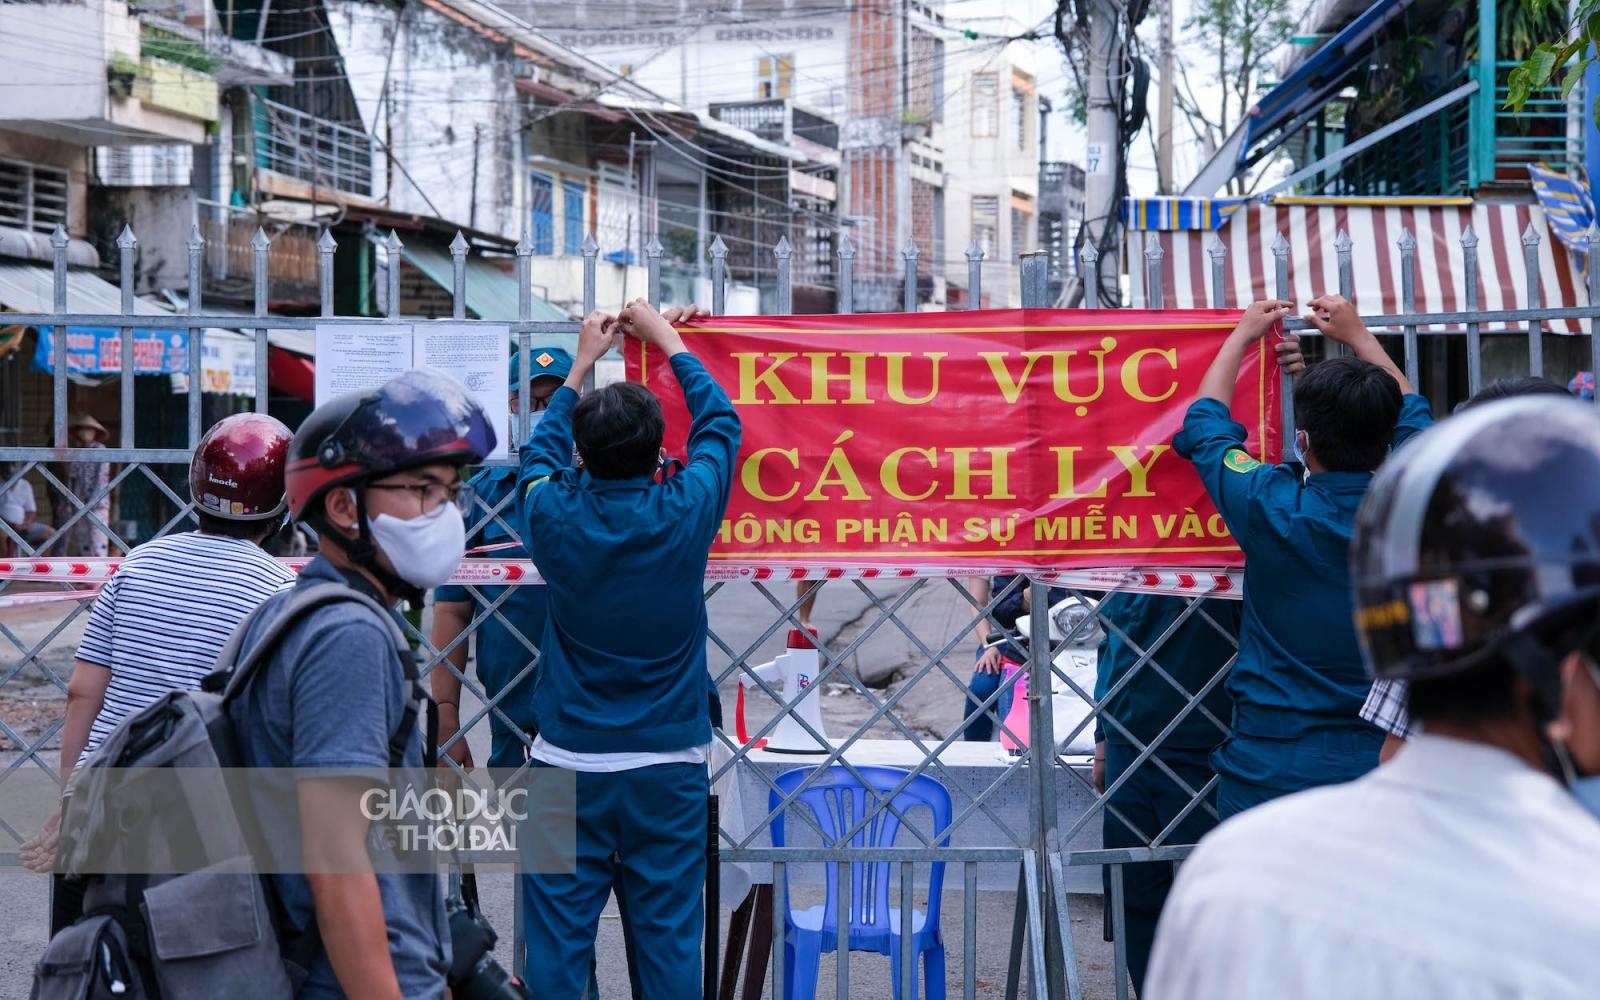
có một vài người đang đứng ở quanh tấm băng rôn